Typhoon Bilis (2000)

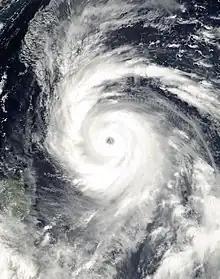
Bilis near peak intensity on August 21

Typhoon Bilis, known in the Philippines as Super Typhoon Isang, was the strongest tropical cyclone in the western Pacific during 2000 and brought considerable damage in Taiwan and China in August of that year. It was the strongest typhoon on record to hit Taiwan. The tenth named storm of the season, Bilis originated from an area of disturbed weather that developed into a tropical depression southeast of Guam on August 18. Situated within an environment highly conductive for continued tropical development, the depression strengthened into a tropical storm a day after formation; Bilis was upgraded to typhoon status on August 20 as it maintained a northwest course. Without significant inhibiting factors, the typhoon reached its peak intensity with maximum sustained winds of and a minimum barometric pressure of 920 mbar (hPa; 27.17 inHg). At the same intensity, Bilis made landfall on Taiwan the following day. Despite its short stint over land, Bilis was greatly weakened, and made a brief track over the Taiwan Strait before its final landfall on China's Fujian Province early the next day. Moving inland into Mainland China, Bilis quickly weakened, and was only a tropical depression later that day; the depression diffused into a remnant low on August 25. These remnants tracked northeast across the Yellow Sea before dissipating in the Korean Peninsula on August 27.